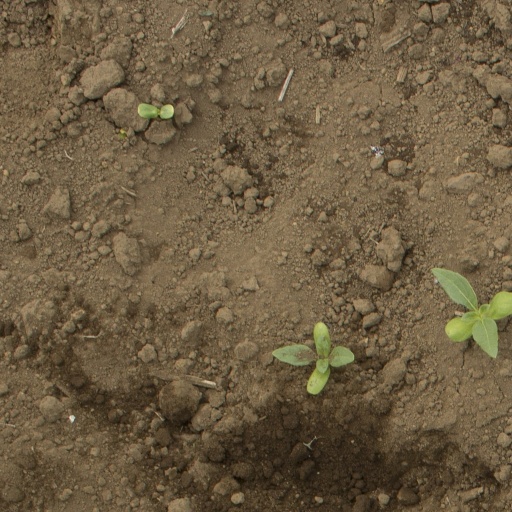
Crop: Jerusalem artichoke